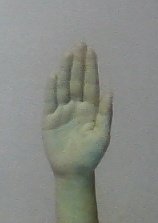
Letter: seen